Fall in Love at First Kiss

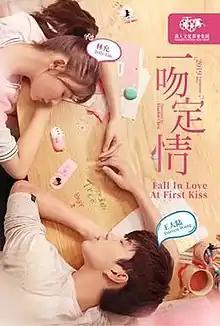
Theatrical release poster

Fall in Love at First Kiss is a 2019 Chinese–Taiwanese romantic comedy film directed by Frankie Chen. It is based on the manga series "Itazura na Kiss" and stars Lin Yun as Yuan Xiangqin, a regular schoolgirl from the F class, and Darren Wang as Jiang Zhishu, a smart student in the A class.